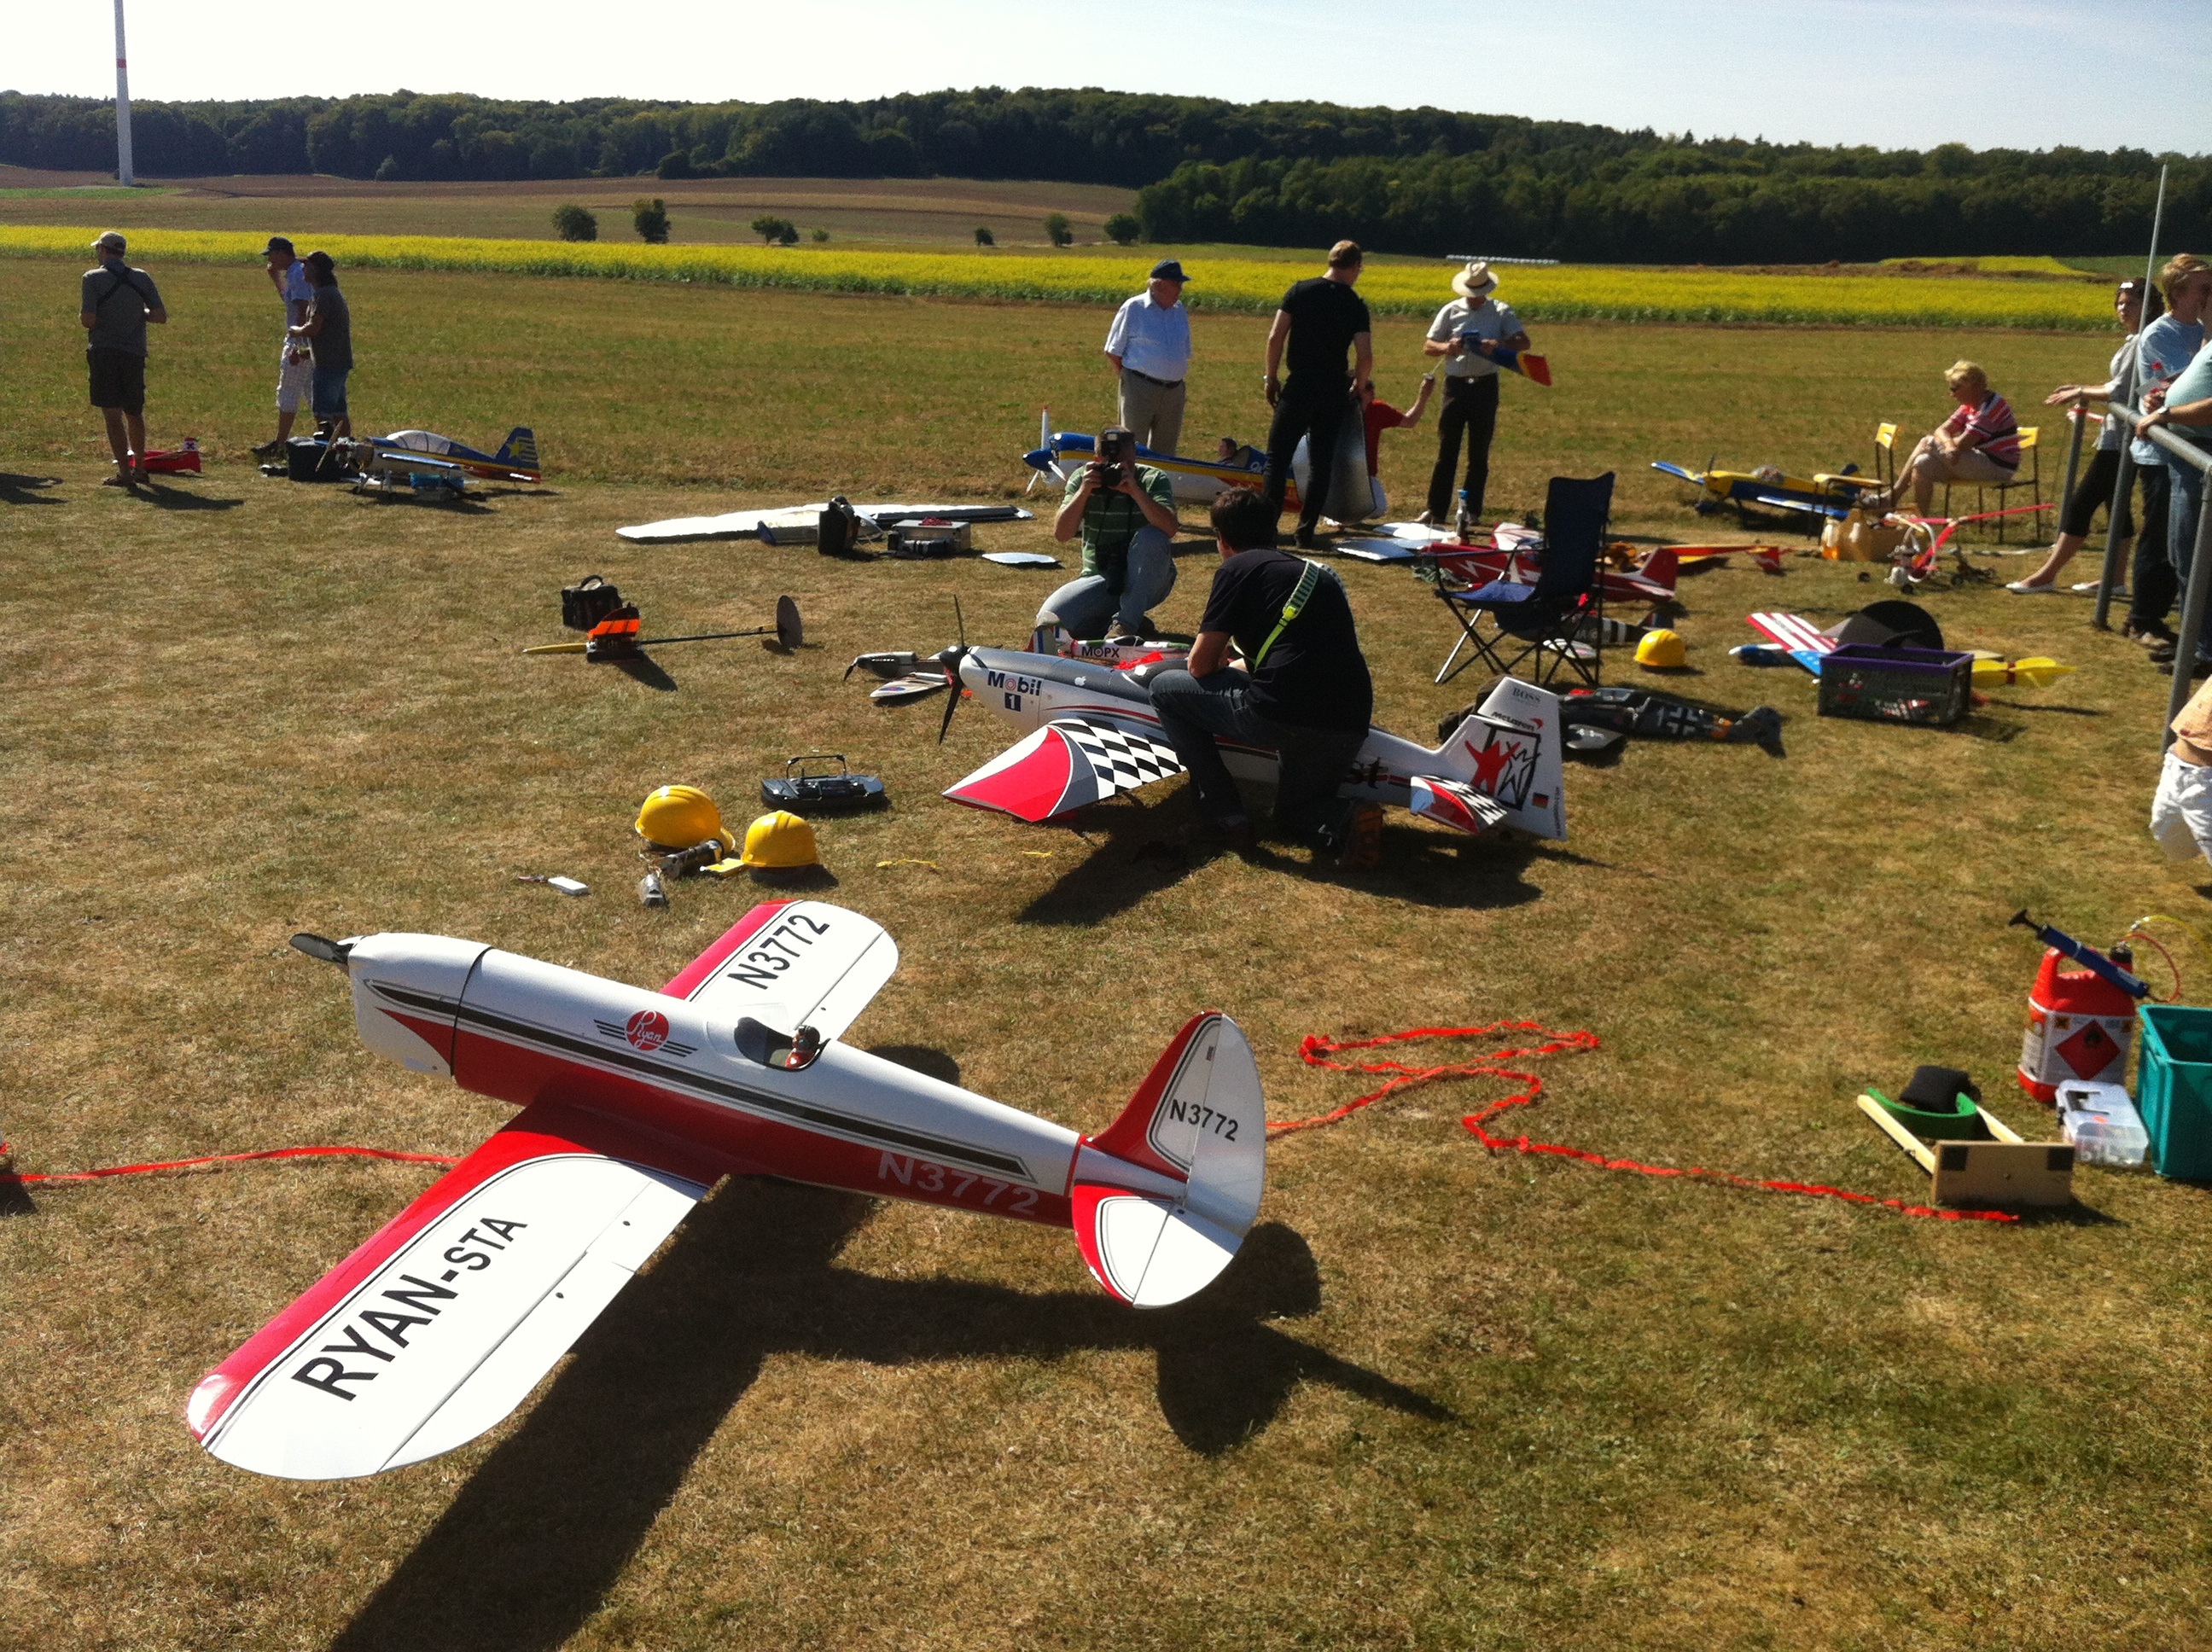
airplane, aircraft, model, vehicle, aviation, flight, toy, hobby, remotely controlled, model aircraft, monoplane, atmosphere of earth, model airplane, uengershausen